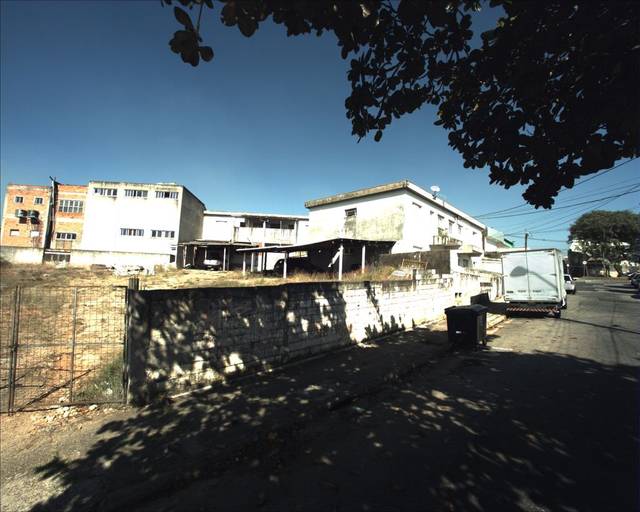
Region: Brazil
Coordinates: -23.503, -47.433